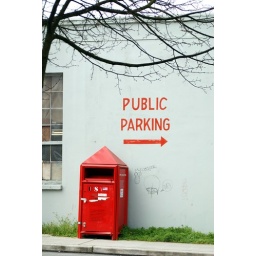
I saw this red box outside the Metropolitan Market in West Seattle. I liked how the red lettering matched the red box.